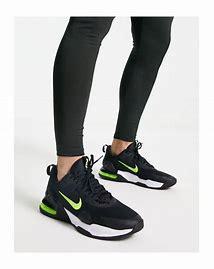
Brand: Nike
Model: Air Max Alpha 5